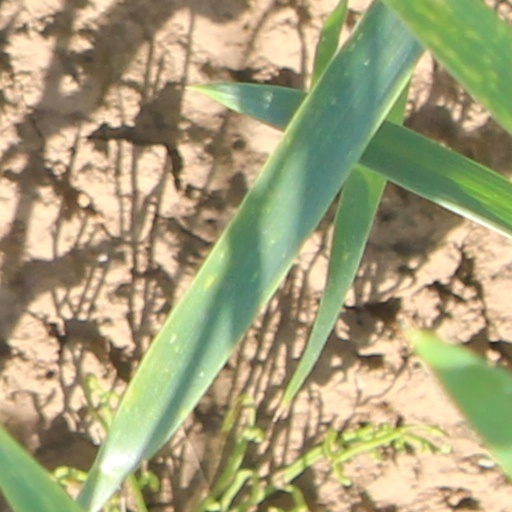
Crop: wheat